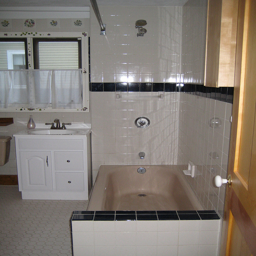
A bath tub with no shower curtain next to a sink.
A bathroom with tiled floors and tiled walls
A bathtub and toilet in a mostly white bathroom.
A bathroom with a window above the bathtub and sink.
A view of a bathroom from the door way